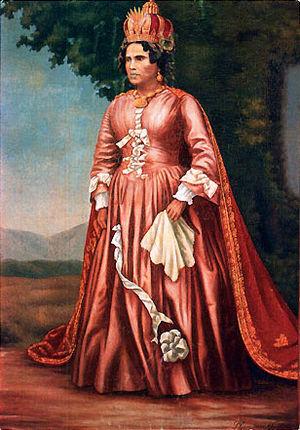
la reine Ranavalona I de Madagascar
Le mouvement menalamba est un mouvement politique insurrectionnel né en Imerina, à Madagascar. Cette insurrection est en opposition à la colonisation française et à la classe politique merina convertie au protestantisme. Le mouvement est déclenché à la fin 1895, peu après la prise de Tananarive mais se heurte à la répression commandée par le général Gallieni.
Ranavalona Iʳᵉ, née vers 1788 et décédée le 16 août 1861, est une reine malgache issue des hautes terres de l'île. Elle règne sur le royaume de Madagascar de 1828 à 1861.